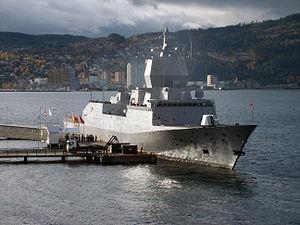
Le KNM Otto Sverdrup est la troisième frégate de la classe Nansen dans la Marine royale norvégienne. Elle est admise au service actif en avril 2008 et spécialisée dans la lutte anti-sous-marine et anti-navire. Son port d'attache est Håkonsvern, près de Bergen dans le comté de Hordaland.